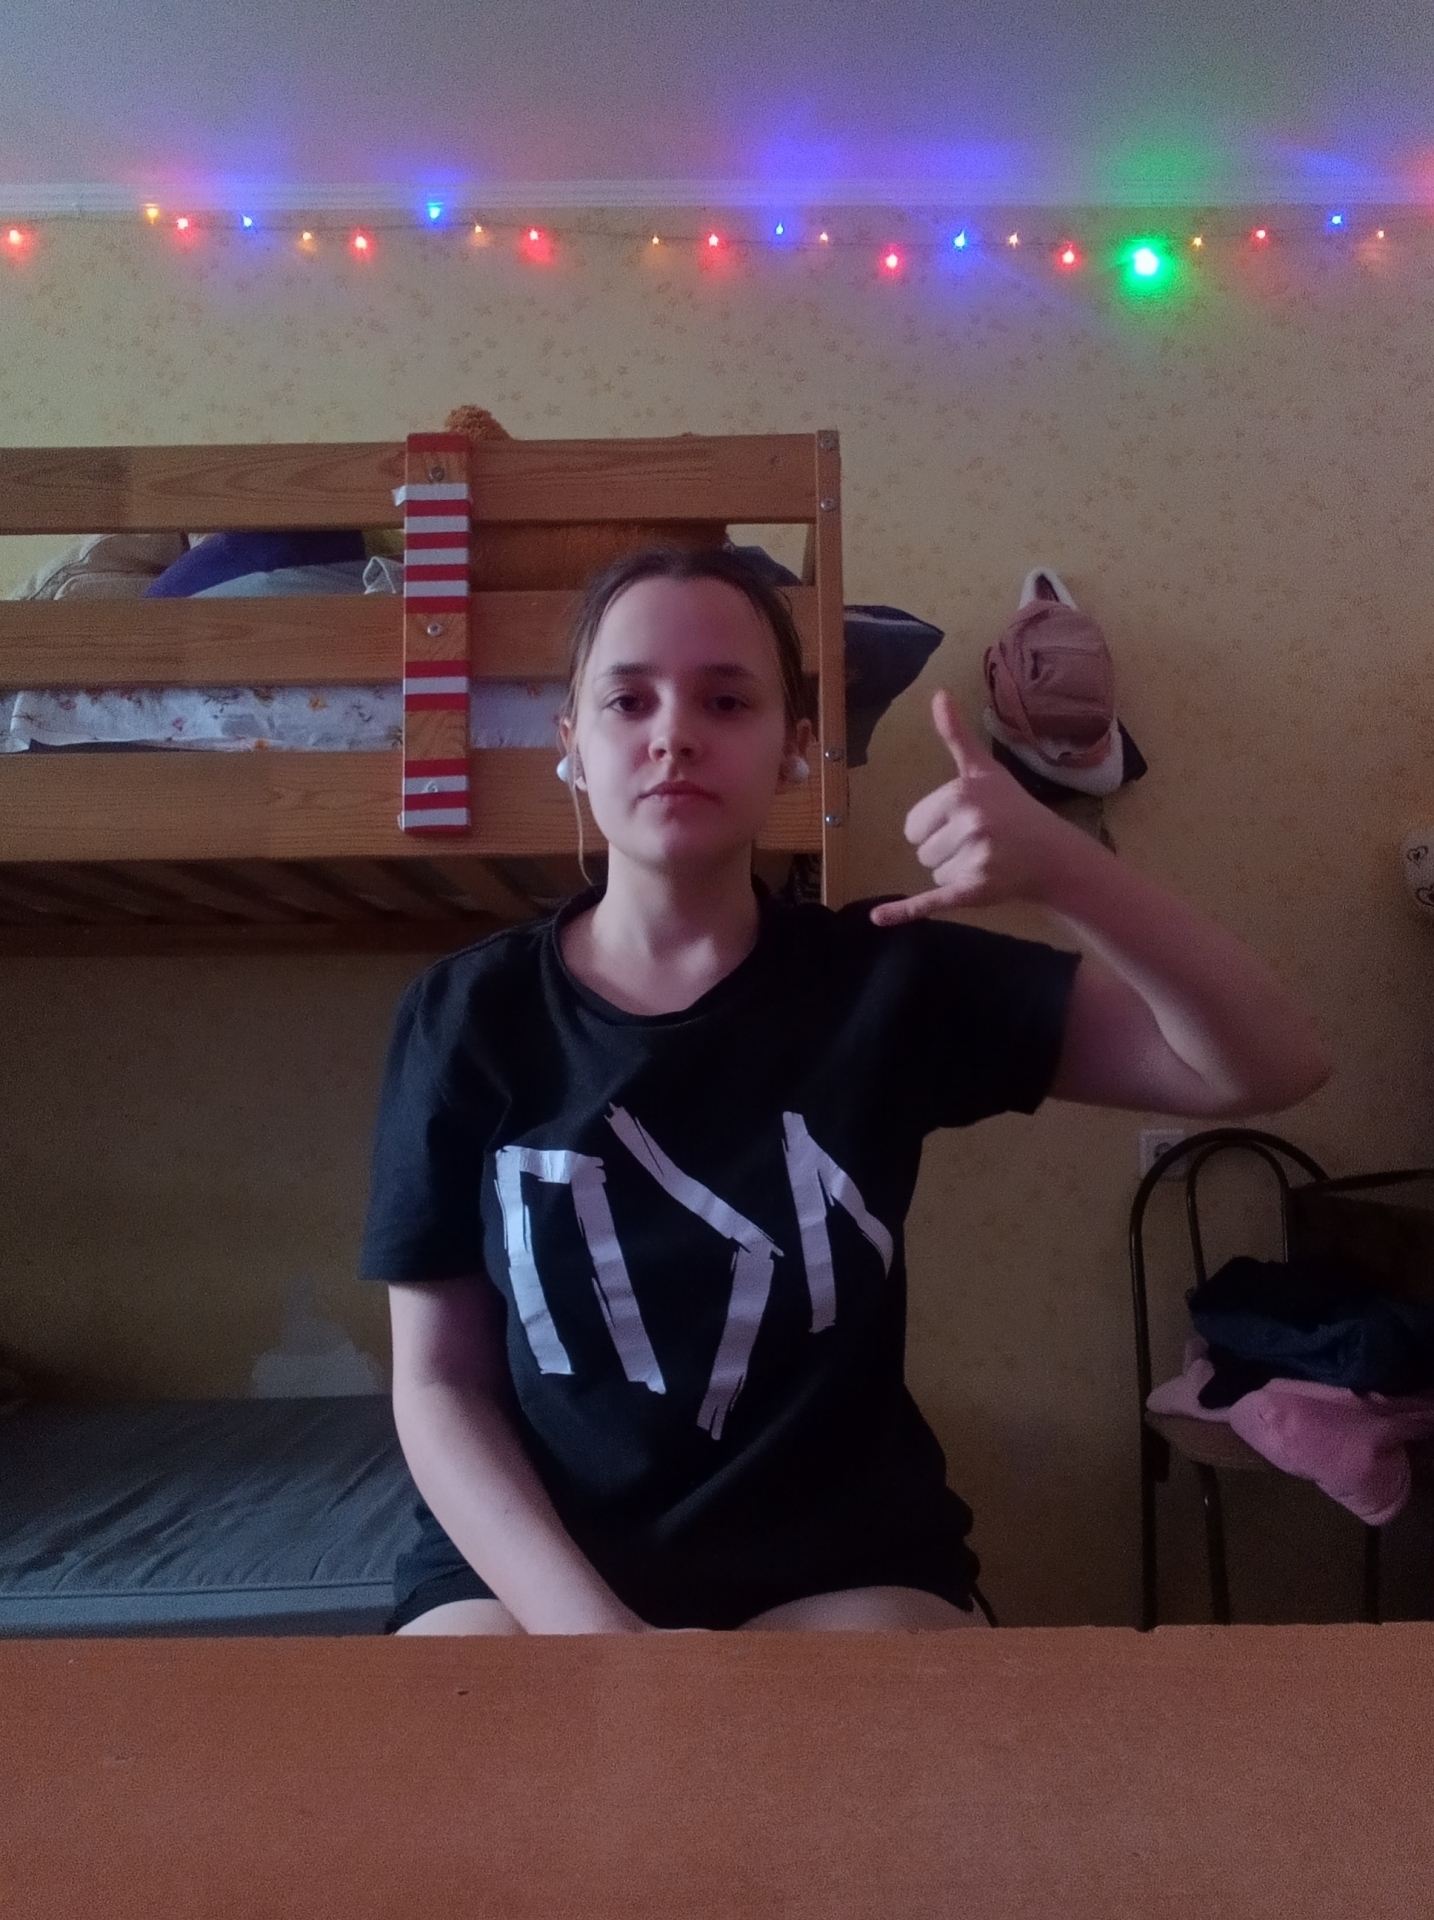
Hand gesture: call